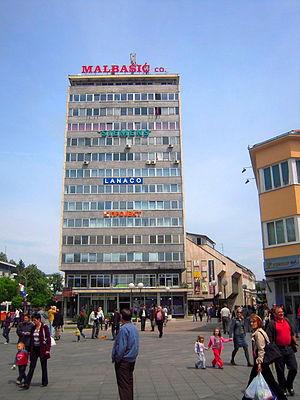
Banja Luka ou Banjaluka, est une ville de Bosnie-Herzégovine et la capitale de l'entité de la République serbe de Bosnie. Au recensement de 1991, la ville intra muros comptait 143 079 habitants et sa zone métropolitaine, appelée Ville de Banja Luka et correspondant à une ex-municipalité du pays, 195 692 habitants. Selon les premiers résultats du recensement bosnien de 2013, la ville intra muros compte 150 997 habitants et sa zone métropolitaine 199 191.